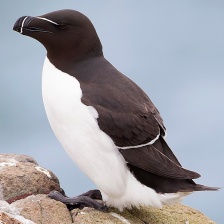
Species: RAZORBILL
Scientific name: ALCA TORDA